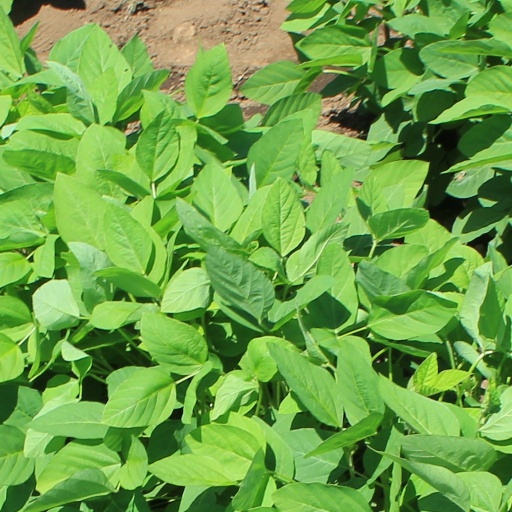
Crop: soybean